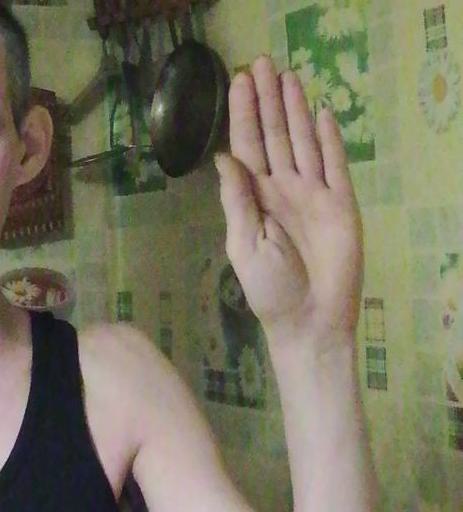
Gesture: stop